First Swedish–Norwegian union

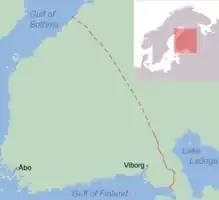
The Treaty of Nöteborg's possible border between Sweden and Novgorod, approximately corresponding to Jarl Gallén's conclusions.

The Treaty of Nöteborg was signed after the Kexholm war on 12 August 1323. Signed in Orshek (Swedishː Nöteborg), it was the first settlement between Sweden and The Novgorod Republic regulating their border which stretched into the area known as today's Finland. The purpose was "permanent peace" between Sweden and Novgorod but it did not last very long.